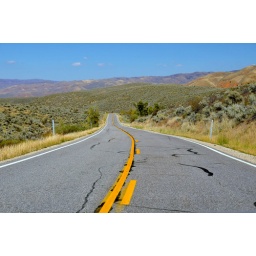
highway 65 near east canyon mid fall 5